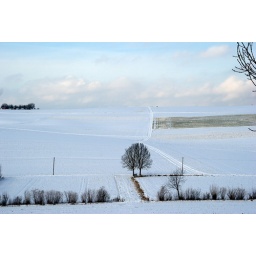
white fields - clouds above